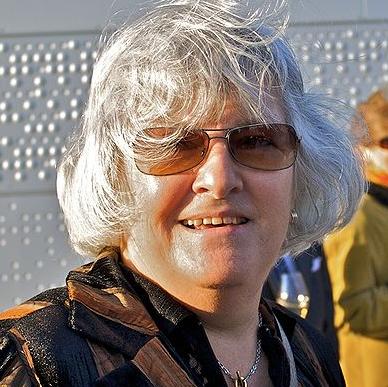
Age: 65